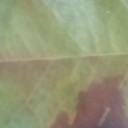
Label: Leaf_rust